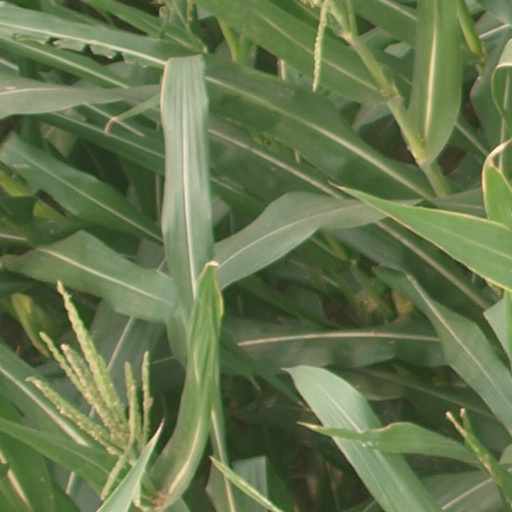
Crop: maize; corn